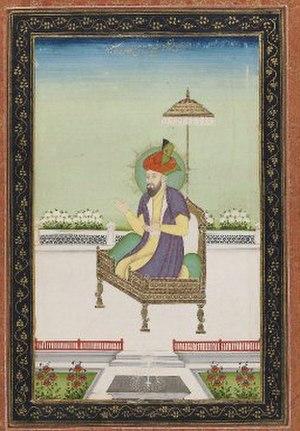
Omar Cheikh II ou Omar Sheikh Mirza, né en 1456 à Samarcande et mort le 10 juin 1494 à Ferghana, est un prince timouride, gouverneur du Khorassan de 1469 à 1494.